Cothay Manor

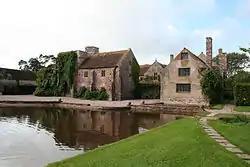

Cothay Manor is a grade one listed medieval house and gardens, in Stawley, near Wellington, Somerset. The manor grounds consist of almost 40 acres and include cottages, outbuildings, stables, and 12 acres of gardens.